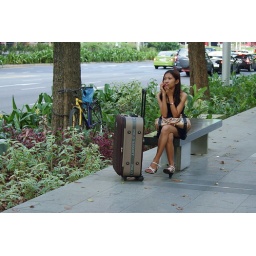
Thai girl waiting on Orchard road in Singapore - Canon 7D with Canon lens 24-105mm